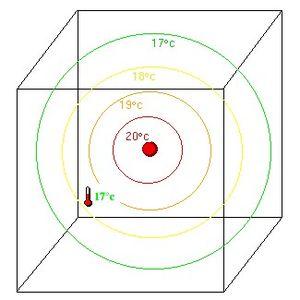
En météorologie, l'assimilation de données est le procédé qui consiste à corriger, à l'aide d'observations, l'état de l'atmosphère d'une prévision météorologique.